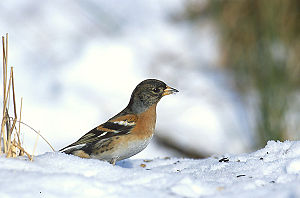
Kvækerfinke / Billeder
Kvækerfinke i vinterdragt, som vi oftest ser dem i Danmark om vinteren.
Kvækerfinken er en finke i ordenen af spurvefugle. Den yngler i skovområder i et bælte fra Norge i vest gennem tajgaen i den nordlige del af Eurasien til Kamchatka ved Stillehavet i øst. Kvækerfinken ligner bogfinken, men adskiller sig blandt andet ved en tydelig hvid overgump. Det danske navn er en efterligning af artens stemme, der er et langtrukkent "kvææk".